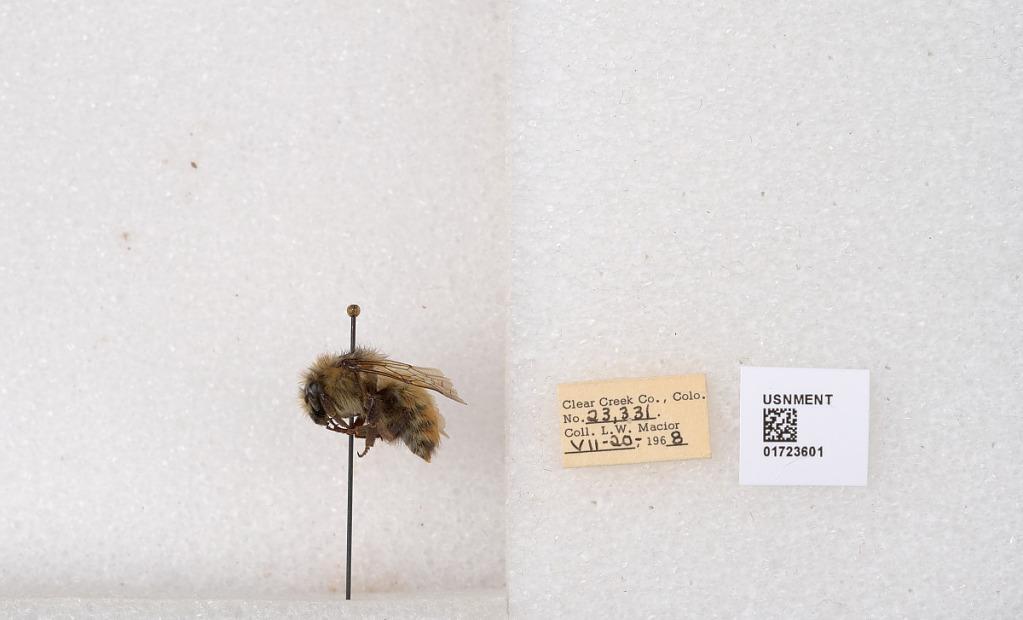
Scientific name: Bombus flavifrons Cresson
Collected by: L. Macior
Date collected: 1968-7-20
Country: United States
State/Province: Colorado
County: Clear Creek
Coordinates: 39.6891, -105.644